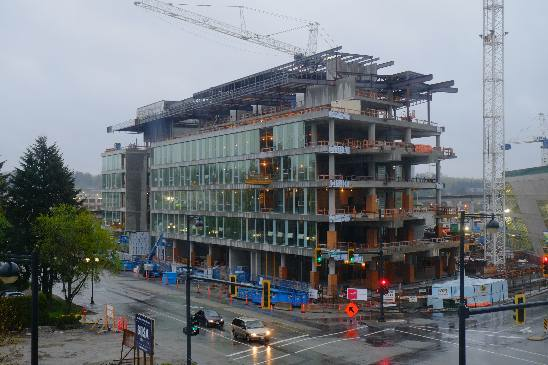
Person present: No